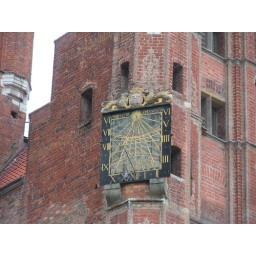
Clock on church tower in Gdansk